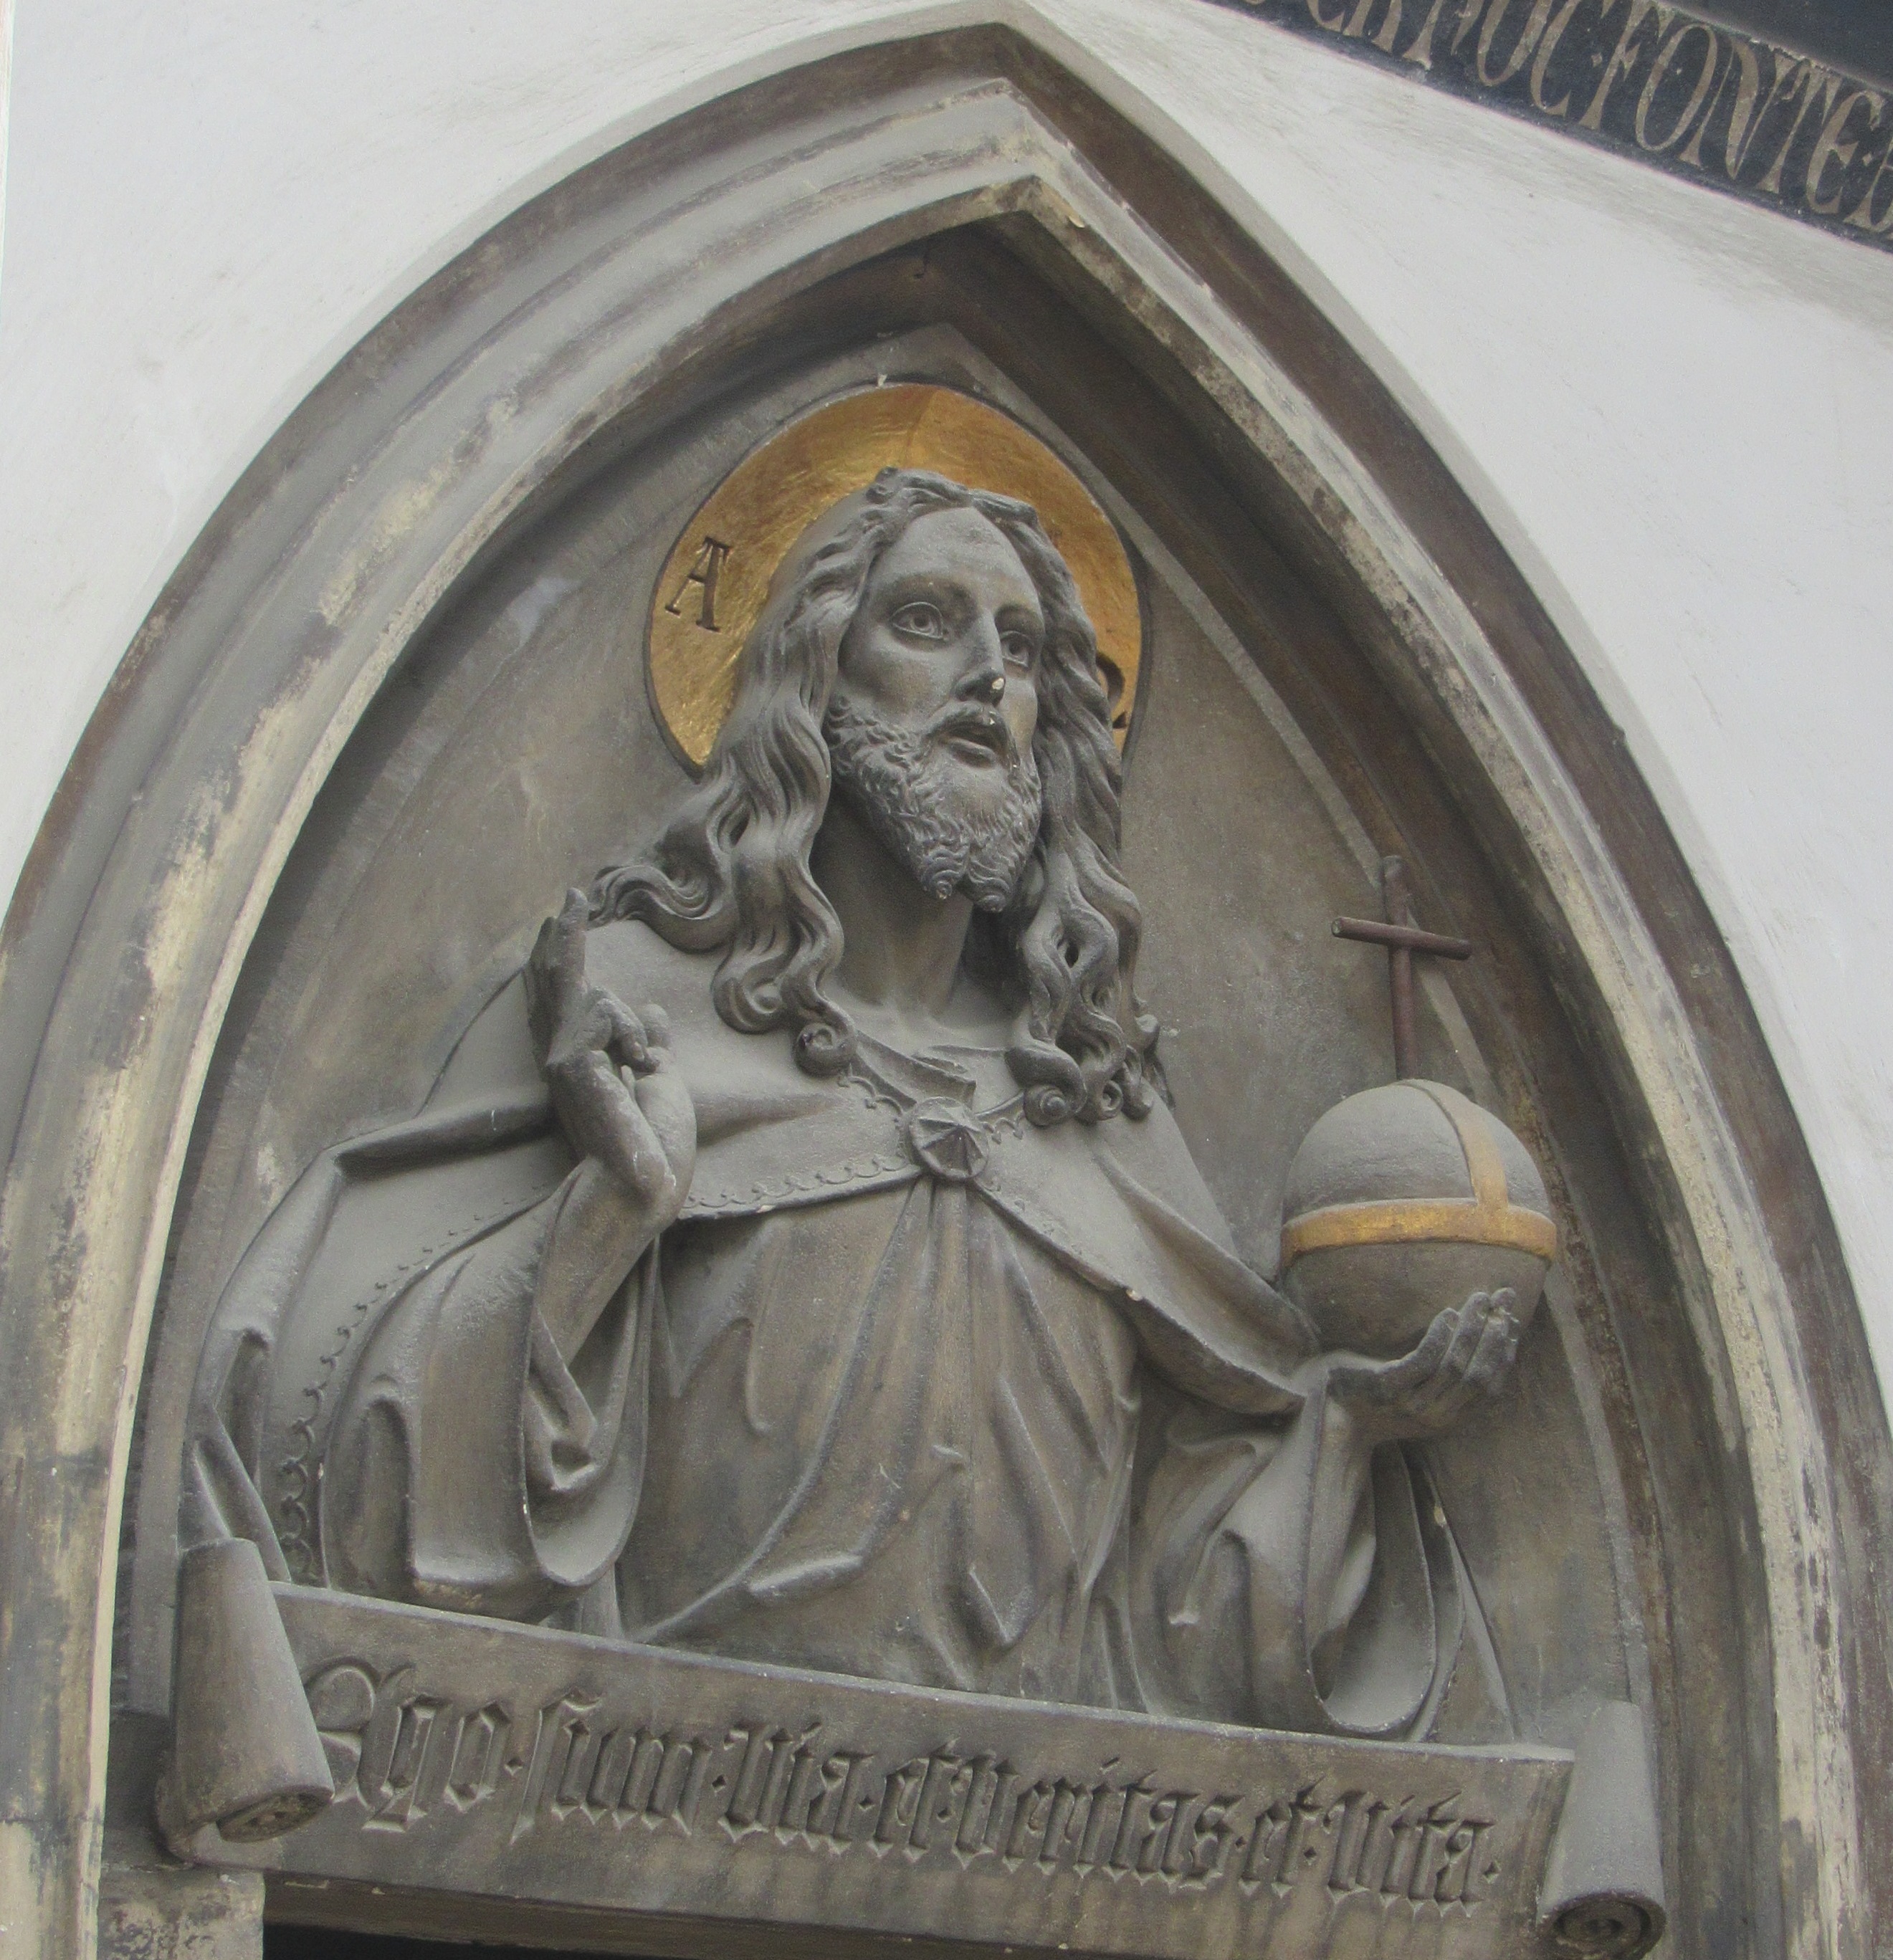
monument, statue, sculpture, art, carving, relief, slovakia, stone carving, banska bystrica, the fa ade, ancient history